Decline of the Byzantine Empire

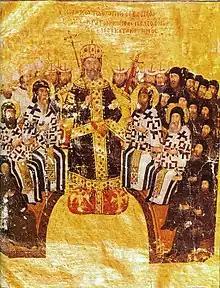
John VI Kantakouzenos presiding over a synod of Orthodox clergy in 1351. Despite the return to Orthodoxy after 1282, Byzantium was unable to restore harmony. John VI abdicated in 1354; the civil war with John V Palaiologos weakened the empire

Emperor Michael VIII Palaiologos signed a union with the Catholic church in the 13th century in the hope of staving off the Western attack, but the policy had mixed results. The empire's Western enemies attempted to reclaim the Latin Empire in spite of the union, while the social divisions the deeply unpopular union created inside the empire were damaging to Byzantine society.